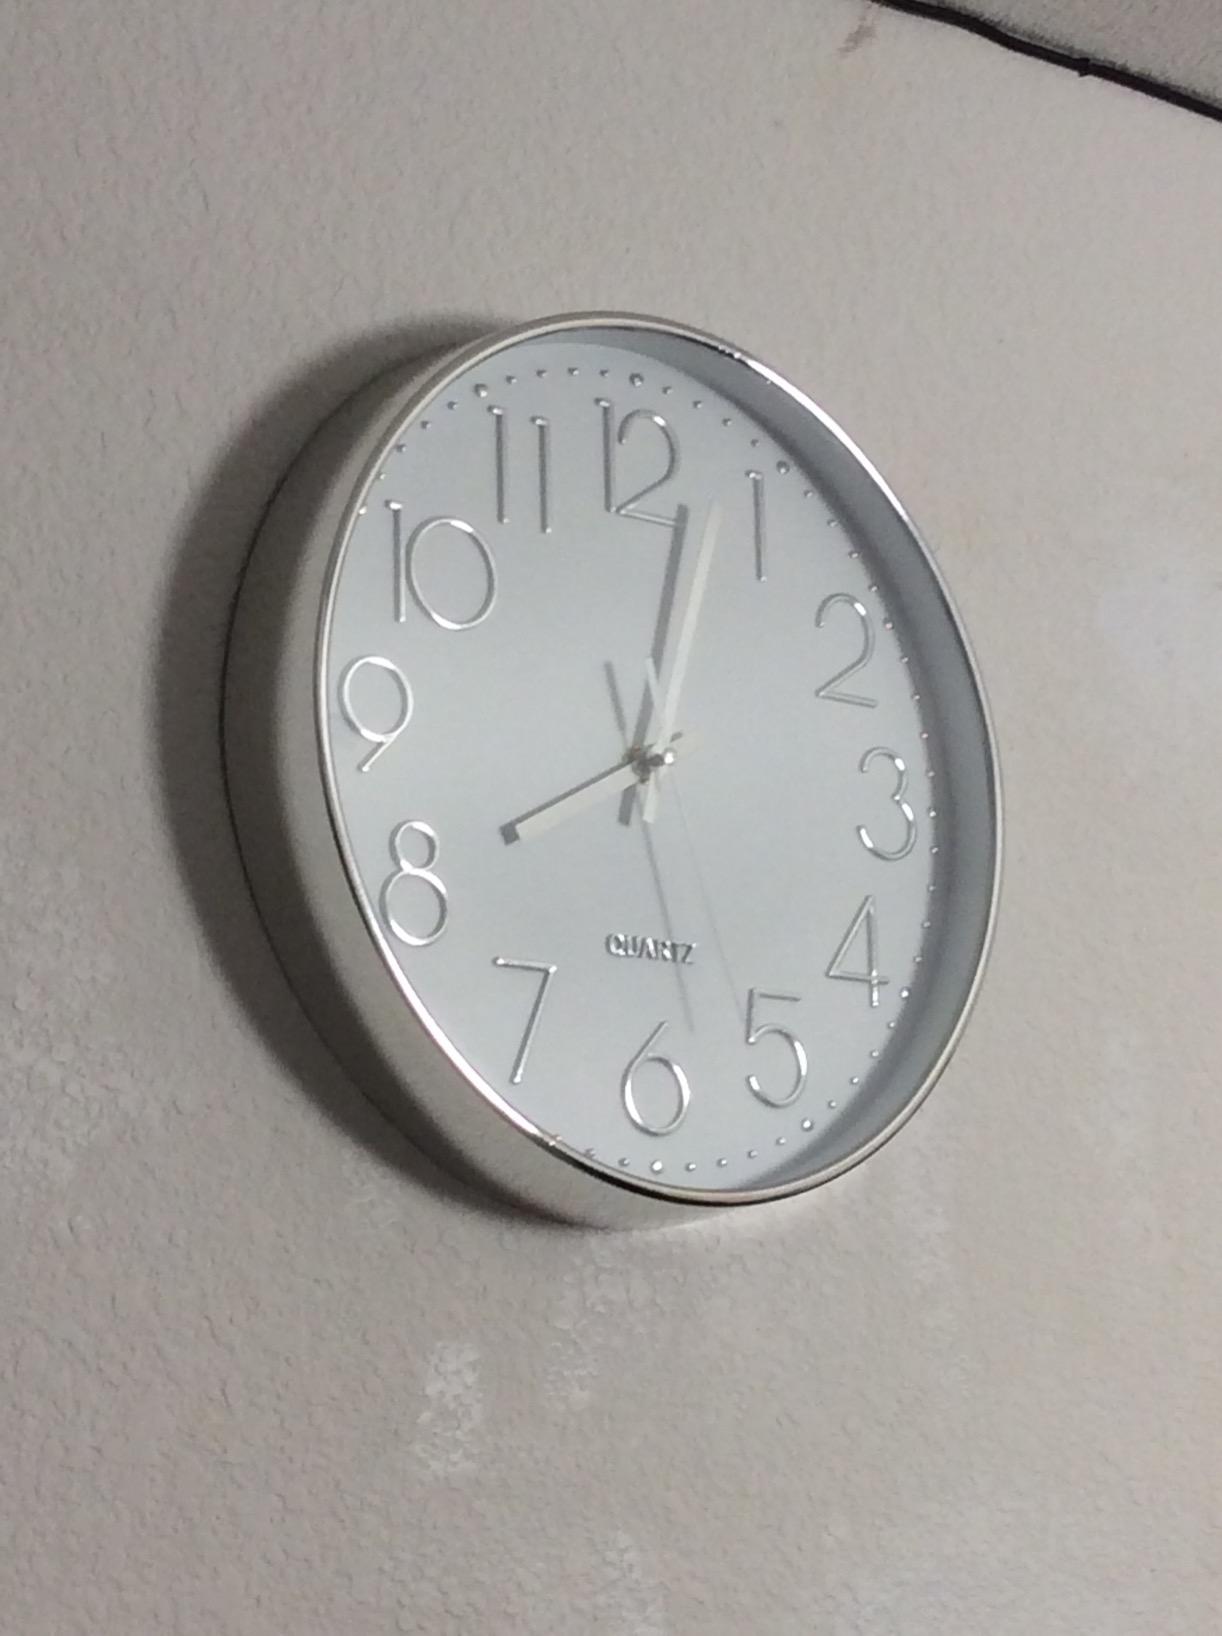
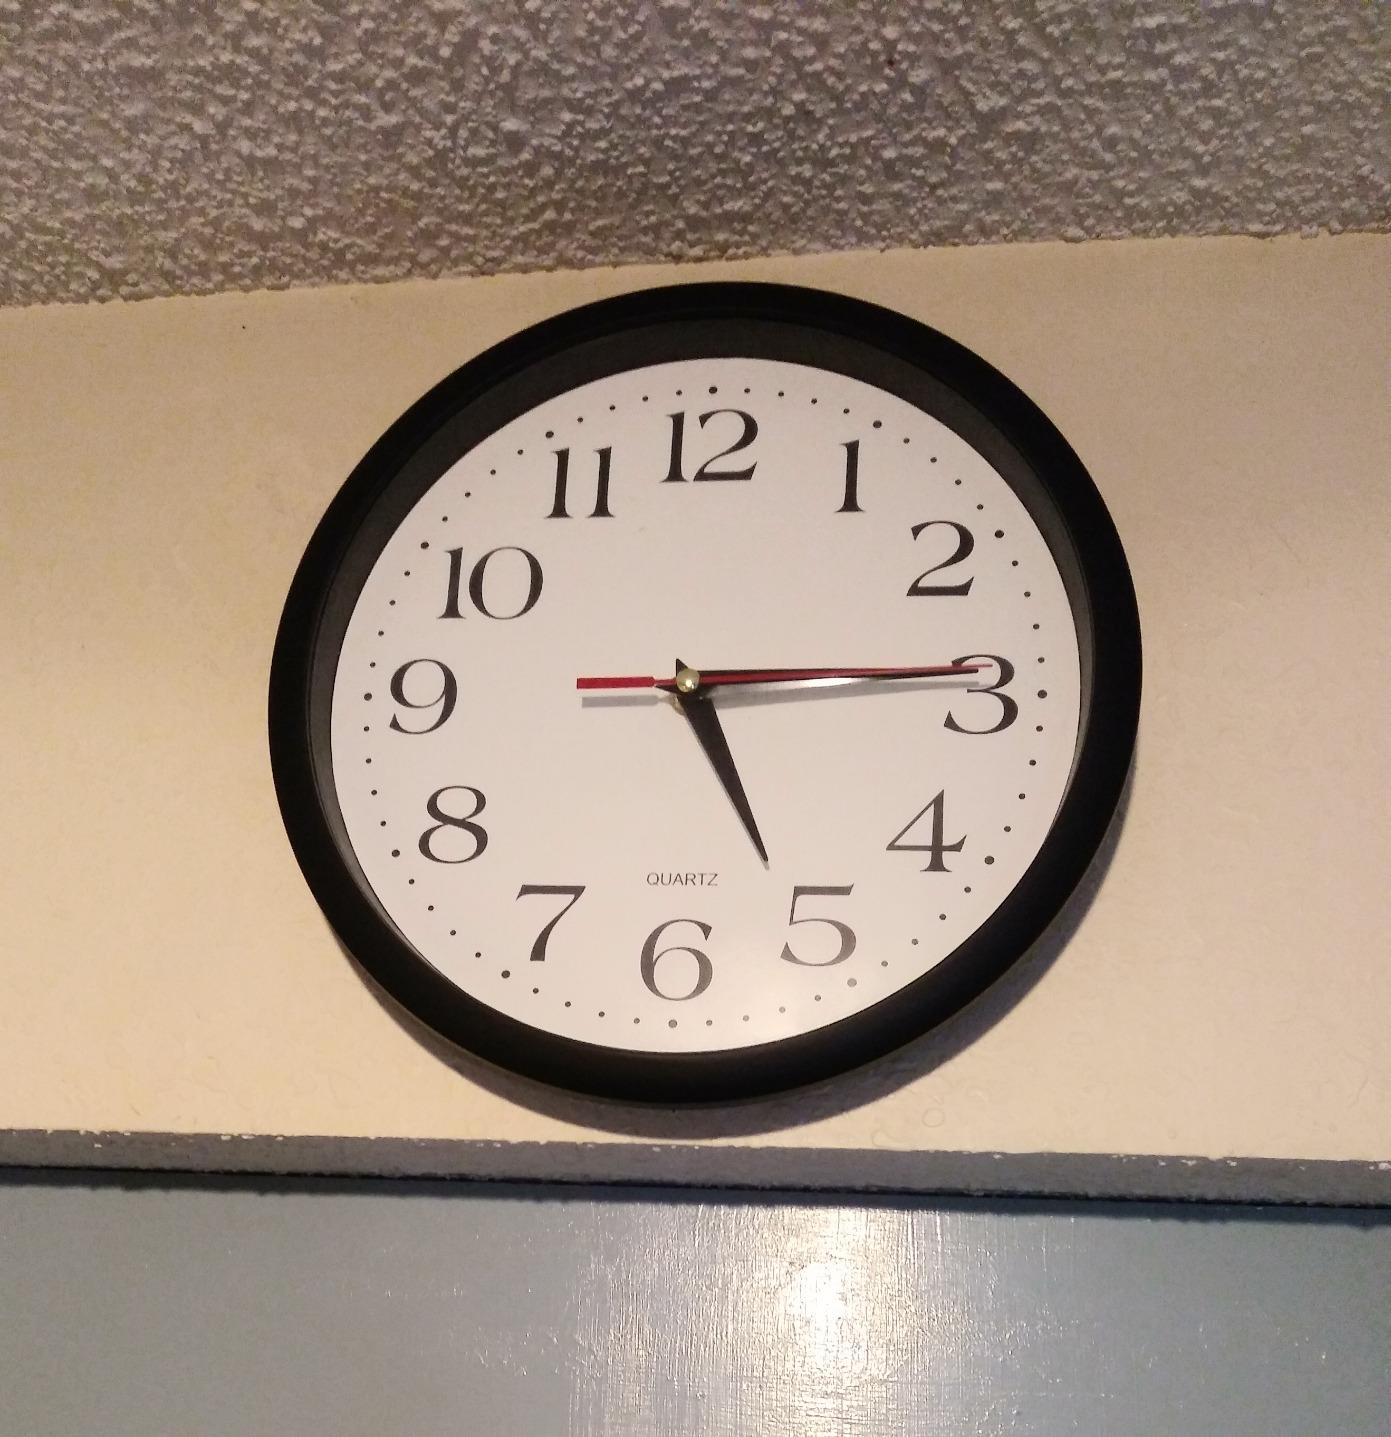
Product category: clock
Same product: no